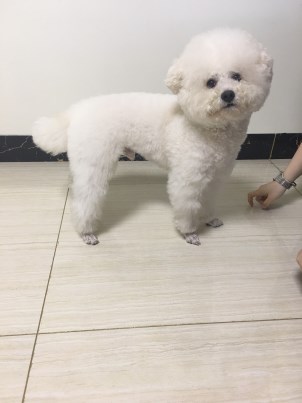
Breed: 3083-n000117-Bichon_Frise